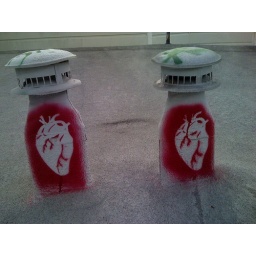
On the roof of a friend's apartment building in the Haight